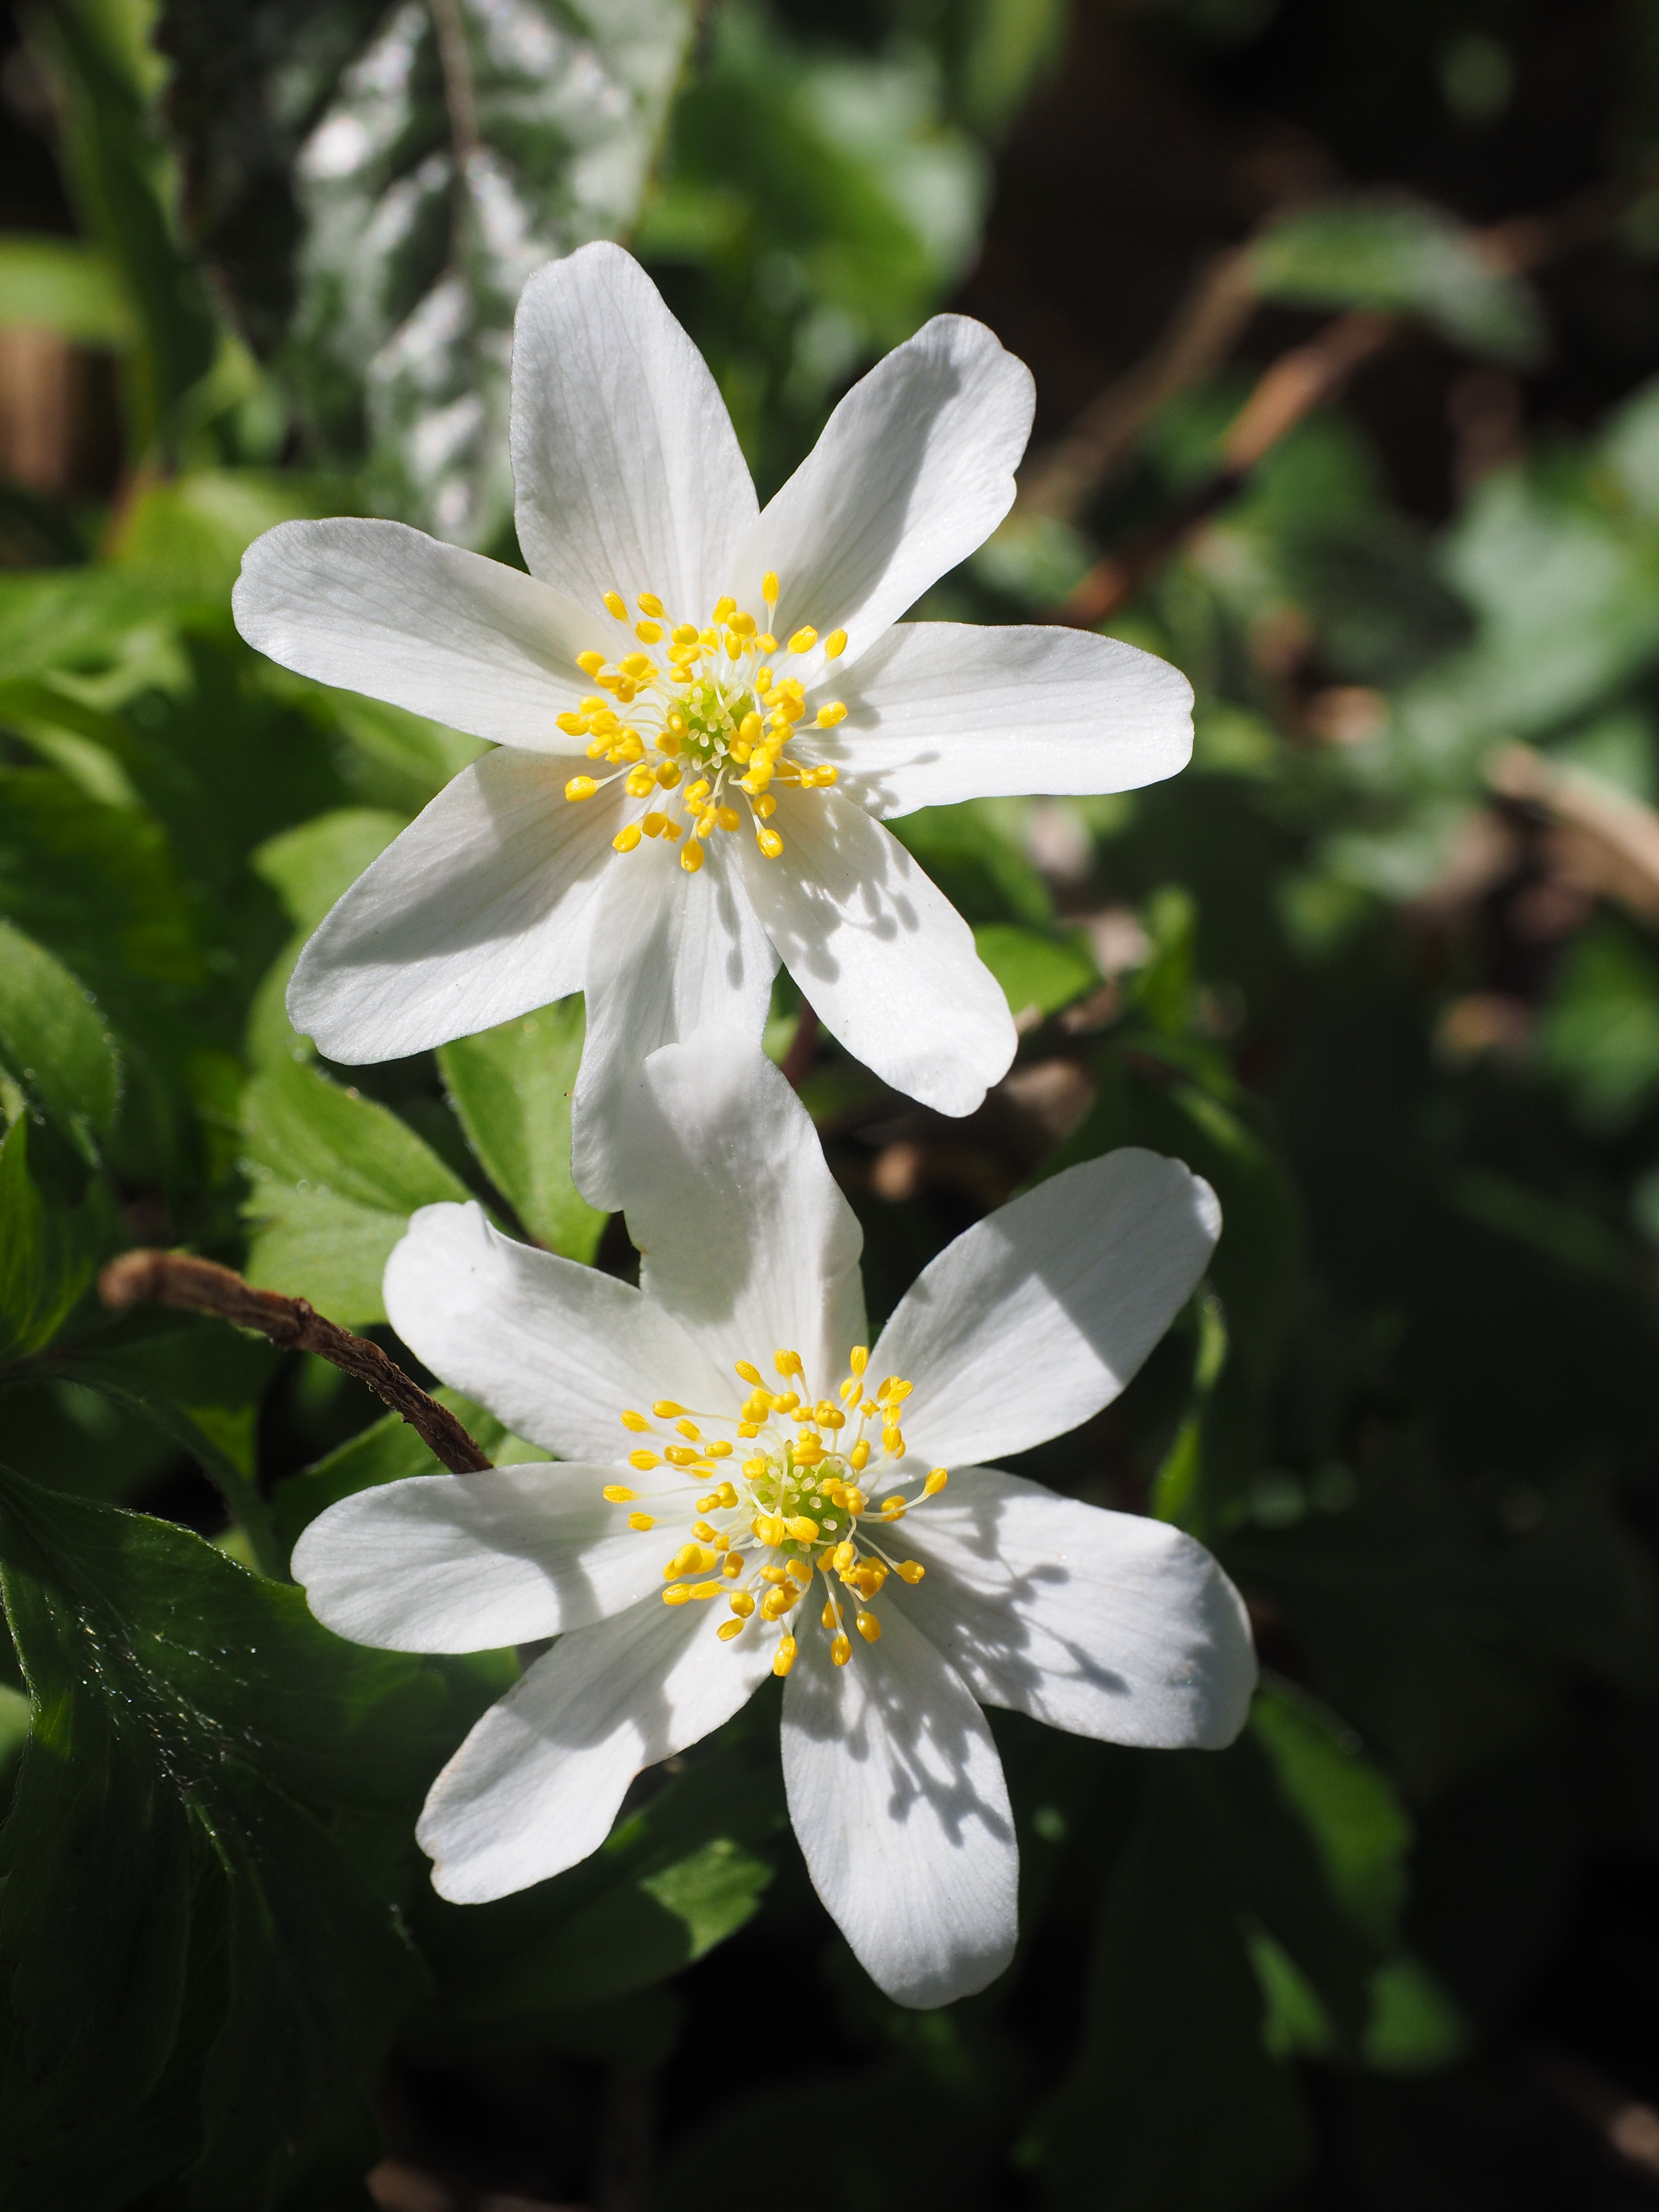
nature, blossom, light, plant, white, flower, petal, botany, flora, wildflower, flowers, wild plant, beautiful, anemone, luck, magical, hazel flower, lick, charming, water flower, macro photography, wood anemone, flowering plant, forest plant, forest flower, hahnenfu gew chs, ranunculaceae, anemone nemorosa, rocket flower, geiss flowers, geiss floral, geisseblueemli, aeschabluomen, april flowers, april buttercup, eye flower, augewurz, bettsaichern, eierbluome, gaisanaegeli, gaisgloeggli, gastgloeggli, geistblueemli, gockeler, guggechblume, gugguche, hahnefuessel, hanotterblom, hein anemone, white wood flower, cheese flowers, cheesy flower, cat flower, kukuksblume, luk, merzagloeggli, merzenblume, morgendaemmcher, ostblome, osterblome, osterblueme, schneegloeggli, schneekaterl, geranium flower, tuba teckel, wild violets, waldgloeckli, forest chicken, waldhaenlein, white waldheele, waldheelin, white forest violas, weissaeugel, wang steibluoma, witte lanka, witte oeschken, wittoegschen, zegenblaume, and zitlosa, white waldhenle, white forest halili, ranunculi species lactea quarta, land plant